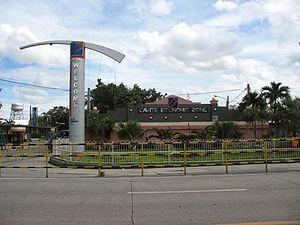
Rosario est une municipalité de la province de Cavite, aux Philippines.